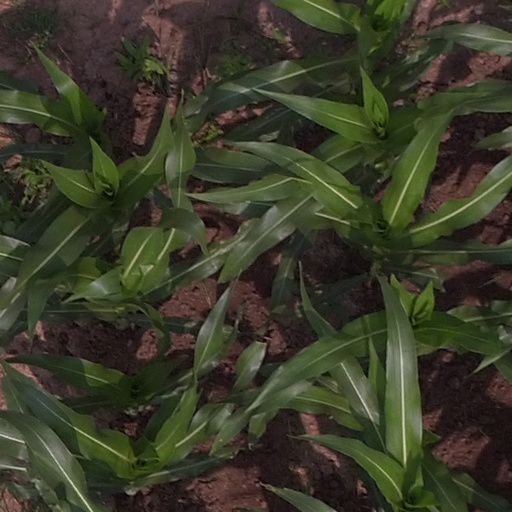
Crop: maize; corn